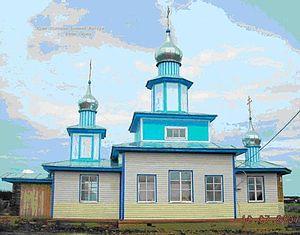
Azim Sirma est un village de la république de Tchouvachie, en Russie, dans le raïon Vournarski, situé à 65 kilomètres de la capitale Tcheboksary. Sa population s'élevait à 429 habitants en 2012.